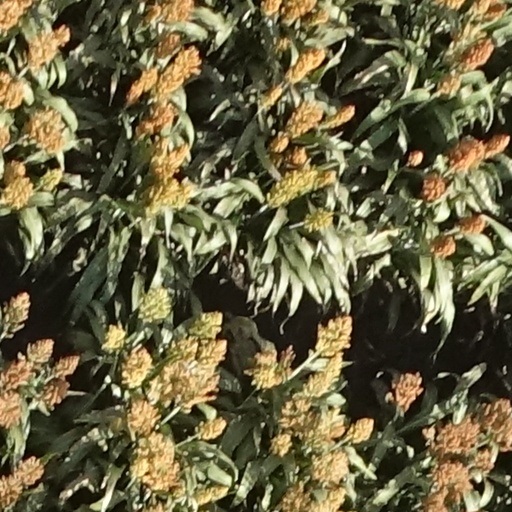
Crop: sorghum